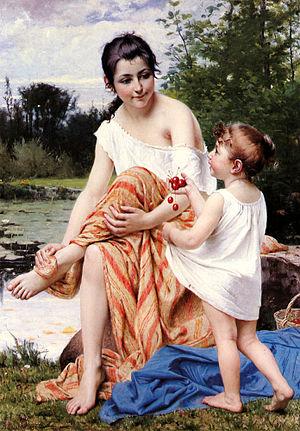
L'offrande
François-Alfred Delobbe, né le 13 octobre 1835 à Paris où il est mort le 10 février 1920, est un peintre naturaliste français.